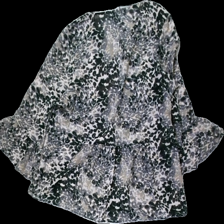
View: back
Type: Blouse
Category: Ladies
Brand: Rosebud
Colors: Beige, Black, White
Material: 100% polyester
Pattern: Animal print
Cut: Loose
Season: All
Price range: 50-100
Recommended usage: Reuse
Description: animal print blouse